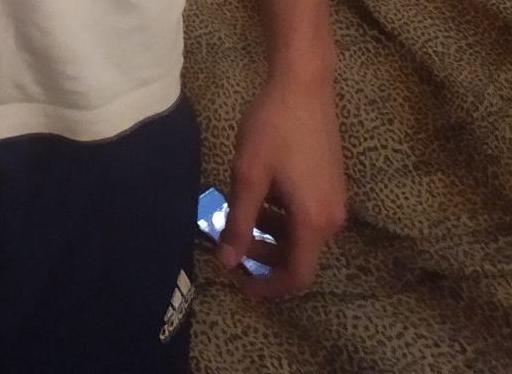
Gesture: no_gesture